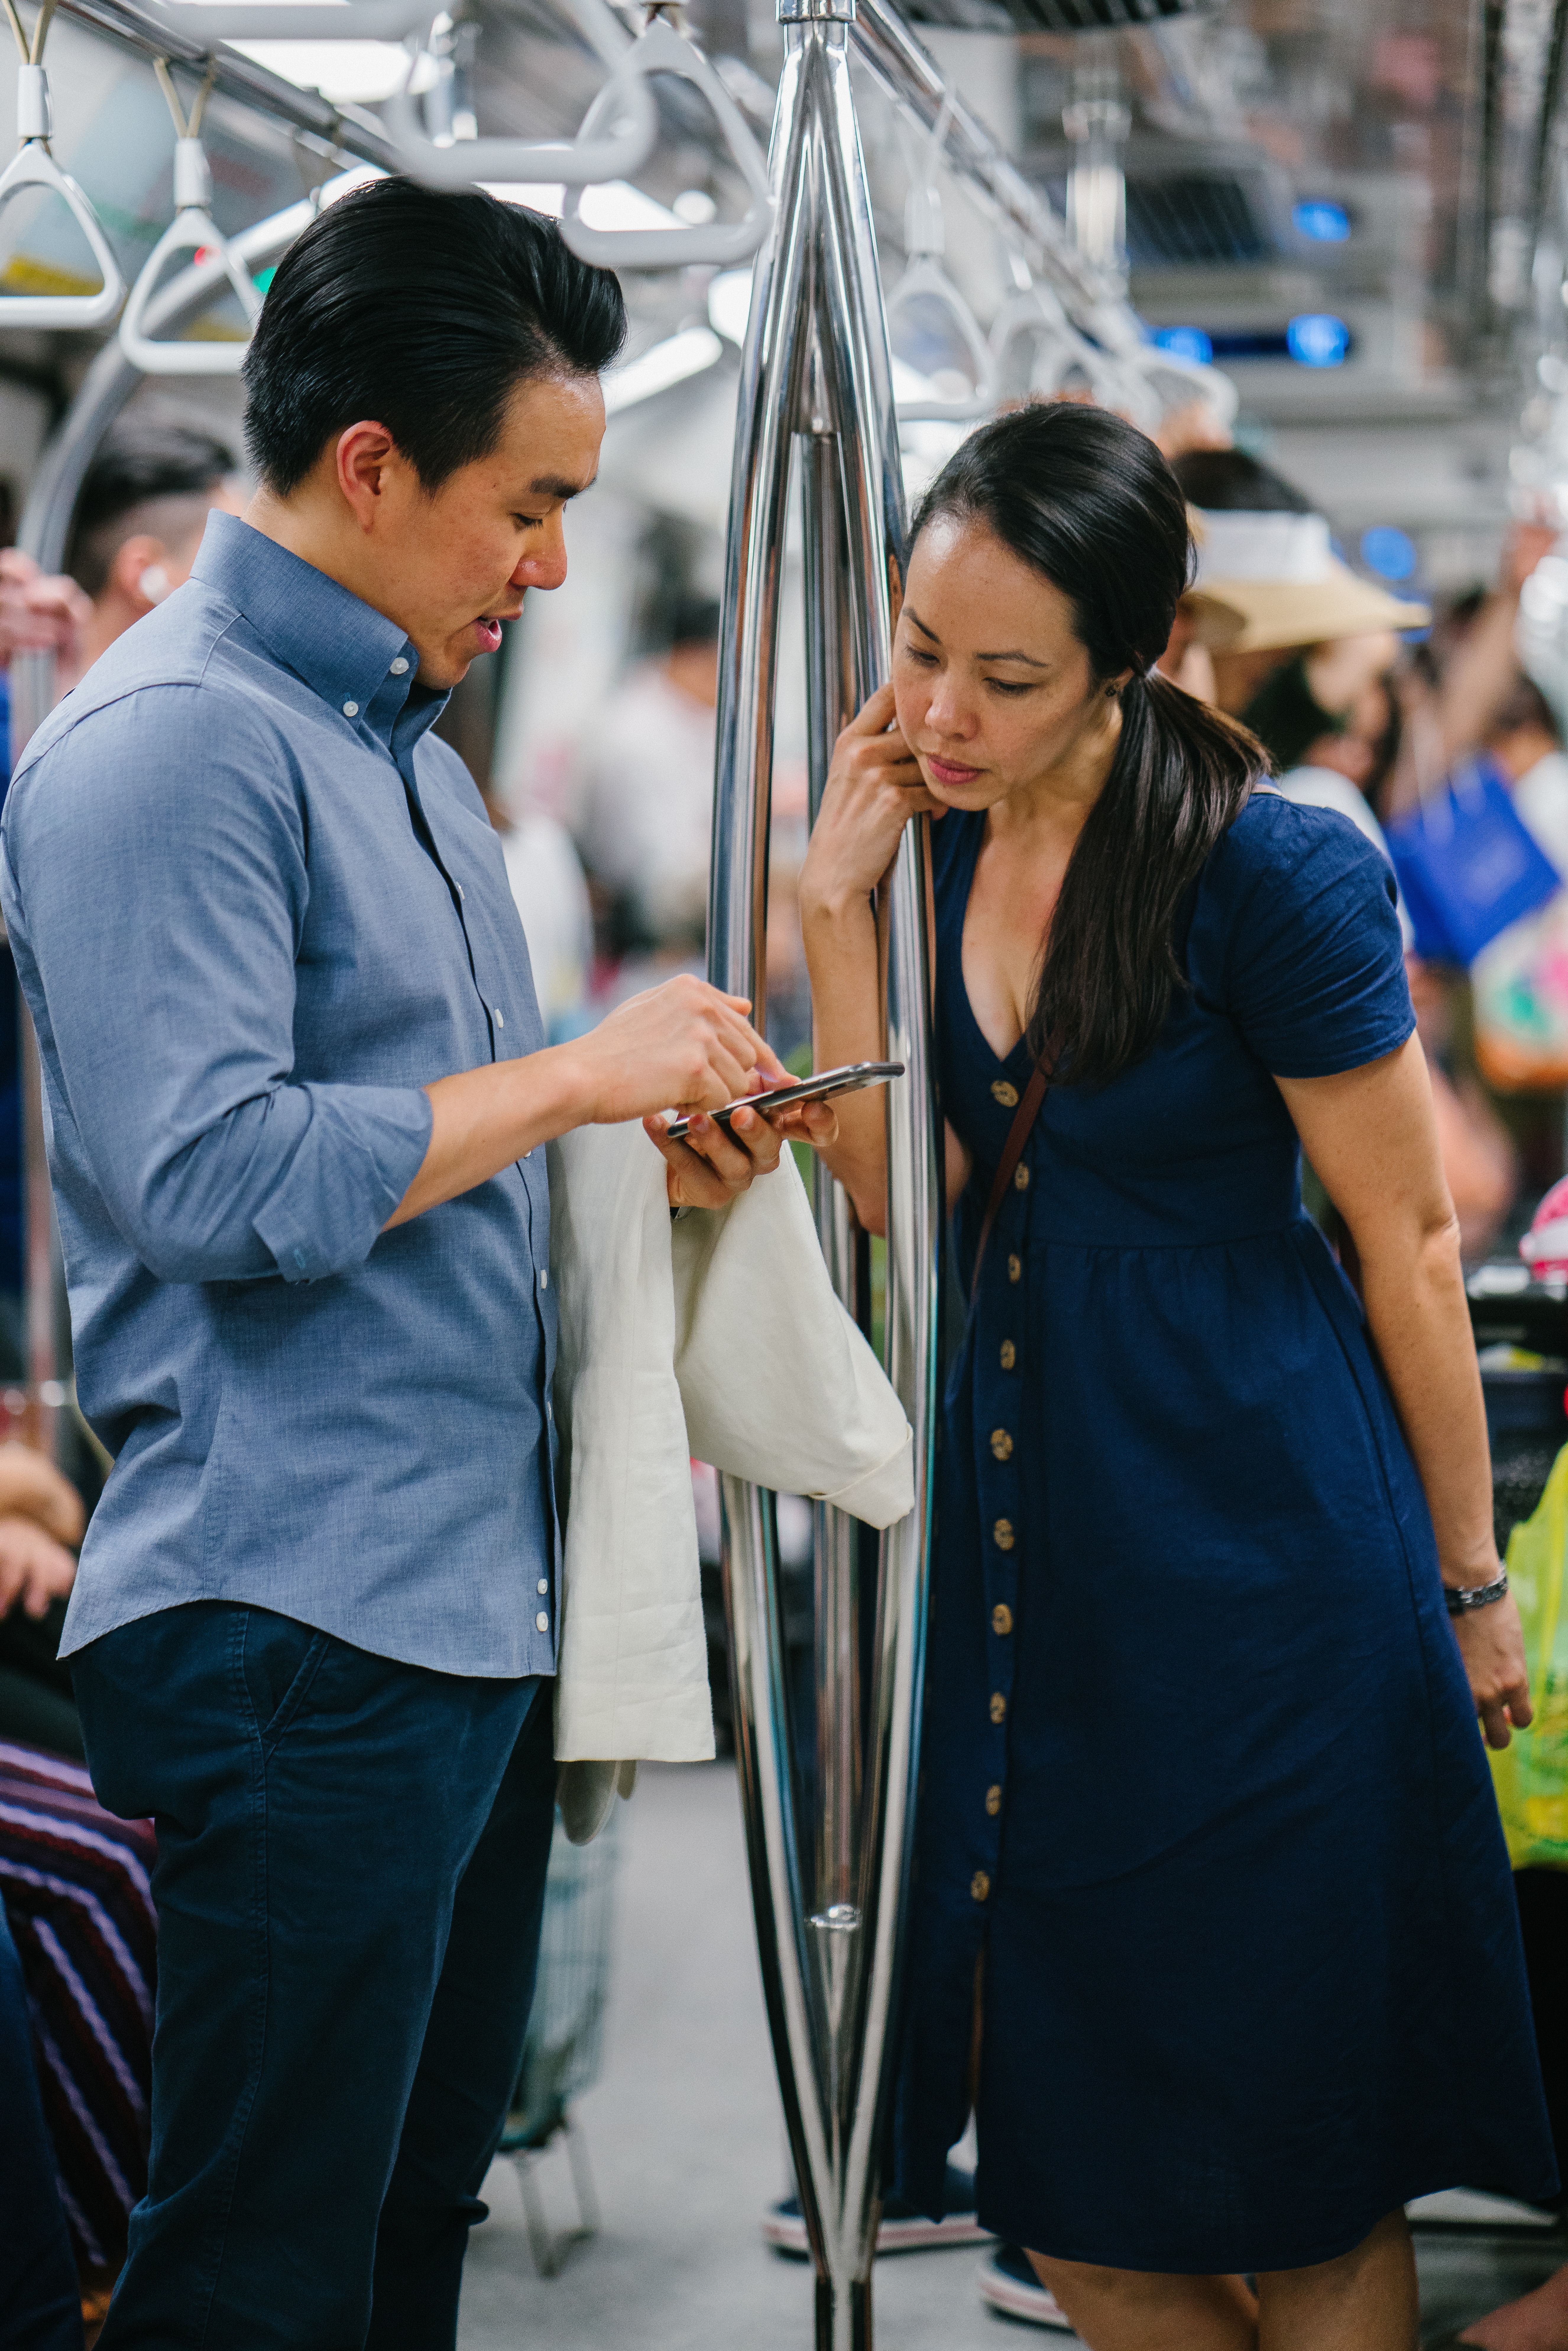
people, snapshot, fashion, public space, street, shoulder, human, infrastructure, event, hand, textile, smile, dress, road, photography, city, temple, gesture, vacation, jeans, street fashion, black hair, tourism, crowd